Groombridge railway station

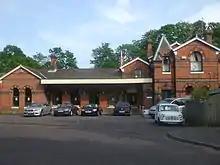
Groombridge Station frontage

Designed by Charles Henry Driver, the Groombridge station building is located on the east side of Station Road, and is architecturally designed to be "the exact counterpart in miniature of Tunbridge Wells". The building is made of red brick with string courses of blue and white brick, and features coloured brick reveals on the doors and windows. Originally, the stationmaster's residence was on the western side of the building, adjacent to a booking hall. A new goods and parcels office was added to the eastern end of the building, next to the gentlemen's toilets.